Gig worker

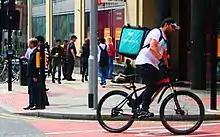
A Deliveroo cycle delivery worker in Manchester, England

Gig workers are independent contractors, online platform workers, contract firm workers, on-demand workers, and temporary workers. Gig workers enter into formal agreements with on-demand companies to provide services to the company's clients. They are part of the gig economy.